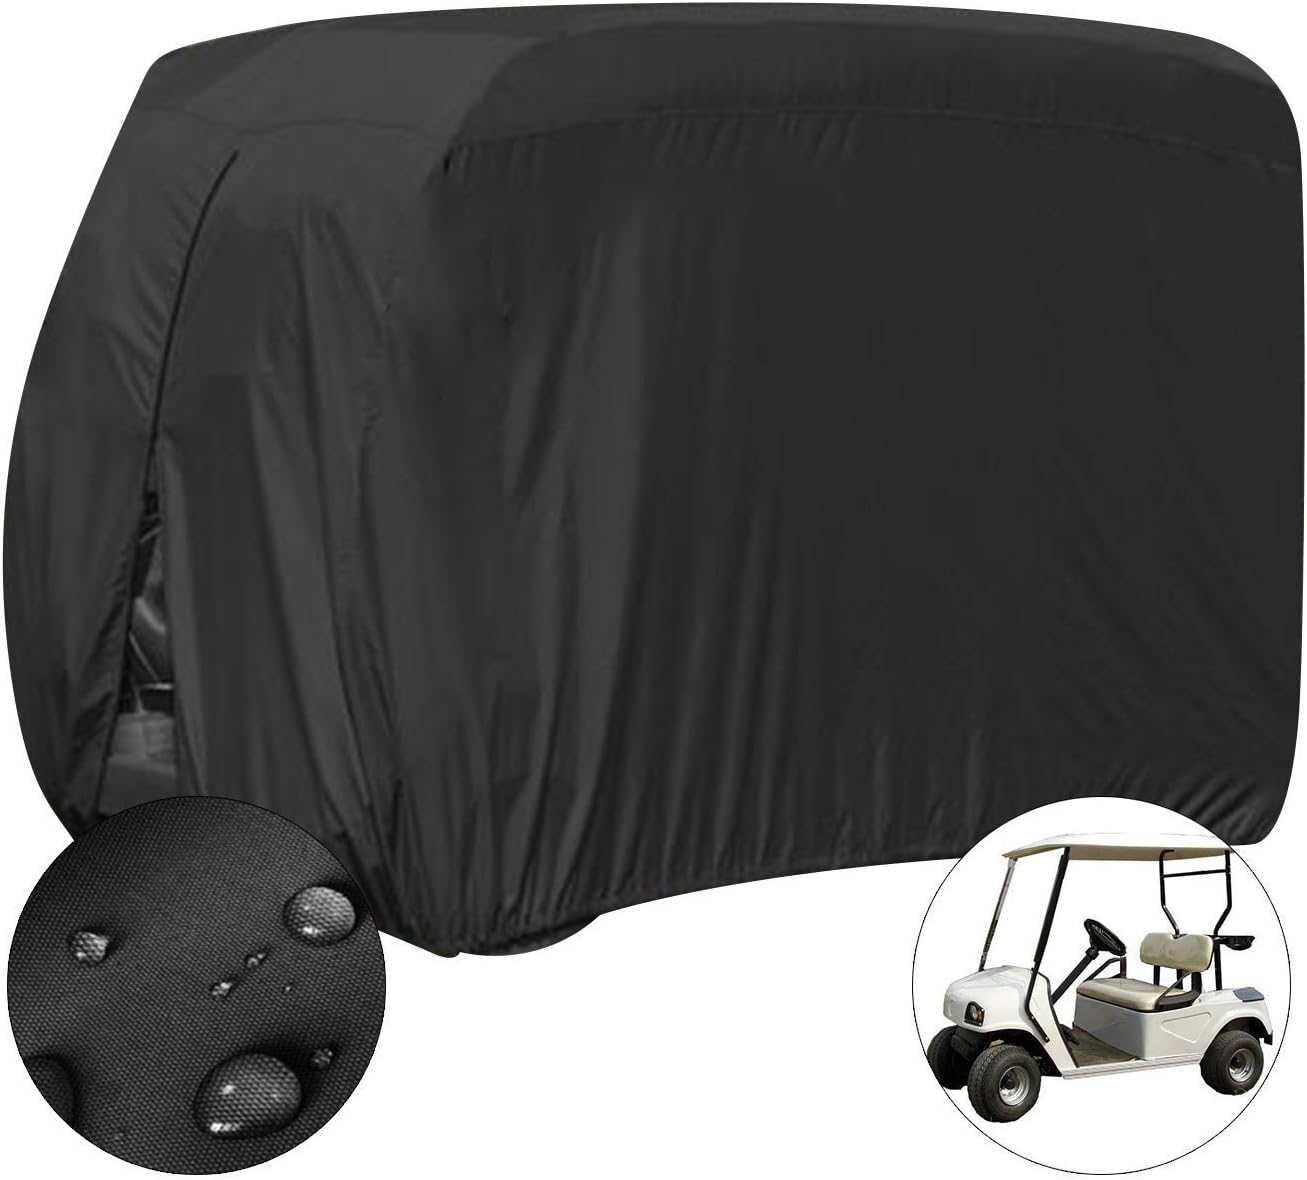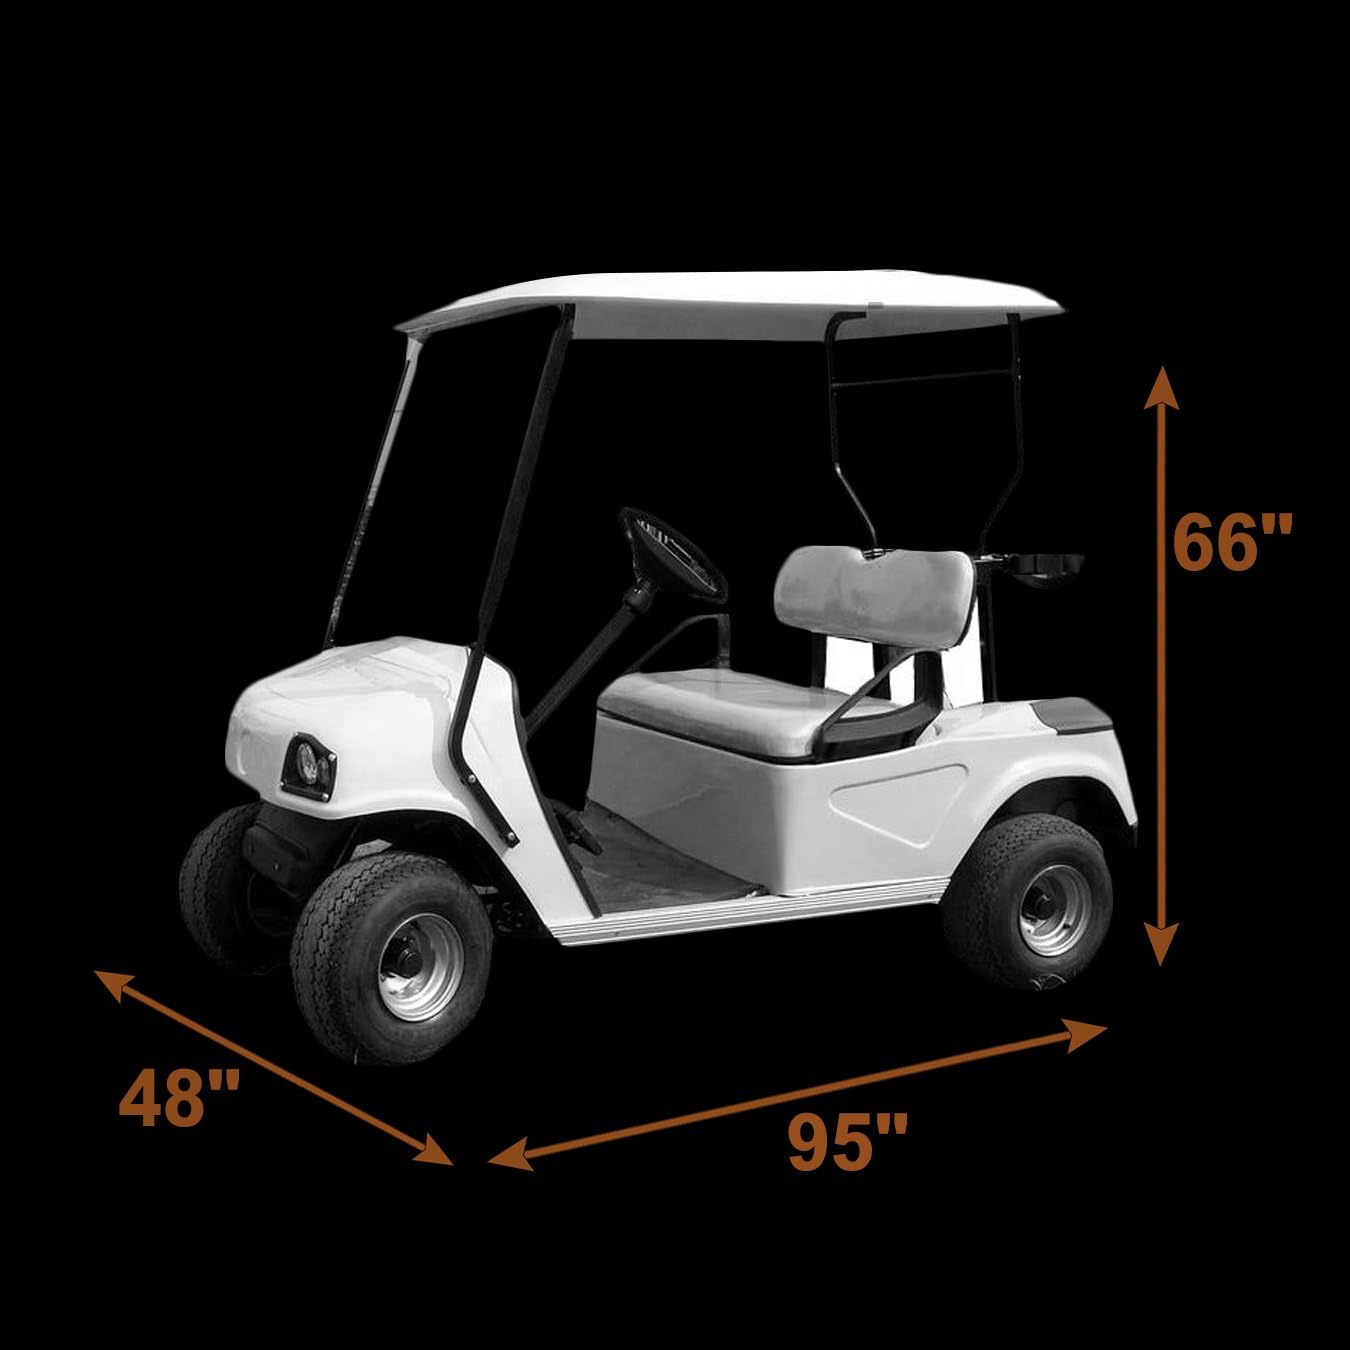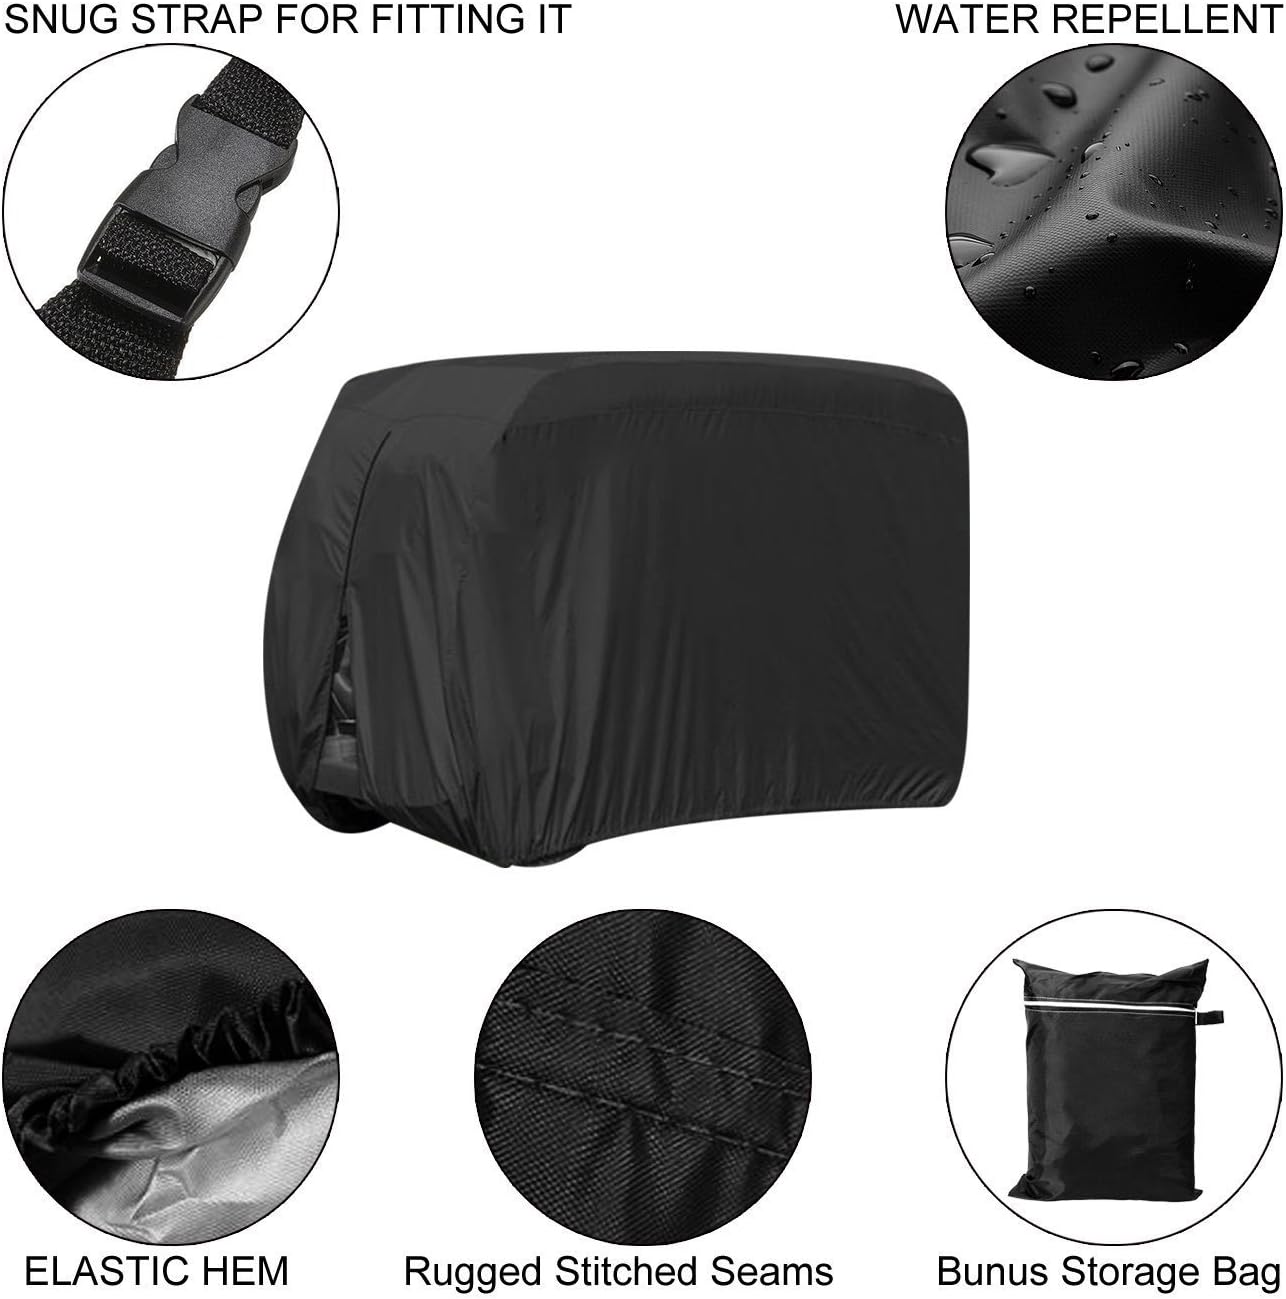
iiSPORT Golf Cart Cover,Waterproof Golf Cart Storage Cover for EZ GO 2 Seater Club Car,Golf Cart Easy-On Cover for Yamaha Drive, Up to 95" Long
Category: Sports & Outdoors
iiSPORT Golf Cart Cover Perfect Fit for your EZ Go! This golf cart storage cover protect your golf car from sun, weather damage and dirt.It holds up pretty well in the hot FL sun,endures a heavy wind and rain storm.With water-repellent fabric, you do not need to worry about shrinking or stretching, really a must have for your E Z GO, Club Car and Yamaha! Size Measurements: Small Size: 95"L x 48"W x 66"H Fits all standard 2 passenger Large Size: 112"L x 48"W x 66"H Fits all standard 4 passenger
Features: polyester | Excellent for Golf Cart Storage: Club Car Cover made waterproof 210D Fabric Polyester can held up very well in terrible weather, which is water resistant and keeps rain and dirt out of the cart when stored outside. | Heavy Duty Club Car Cover: Golf cart seat cover for yamaha protects against UV, water damage, bird poop or tree sap.Fits perfect on Club Car golf cart and it holds up pretty well in the hot FL sun,endures a heavy wind and rain storm with the charger underneath charging and no wetness. | Easy To Use - This ball pump needle can be used any tire/hand pump inflators for quick inflation. | Sturdy Elastic Hem & Rear Zipper & Snug Tie-down Straps: With elastic trim around the base,a zipper in center of the rear,this golf cart cover for lifted cart has a custom fit,easy access and installation.And the tie-down straps in the bottom helps to secure the cover,prevents blow off. | Best iiSPORT Customer Service for you: iiSPORT offers the best quality assurance to our customer.If you has any issue,please feel free to contact us.